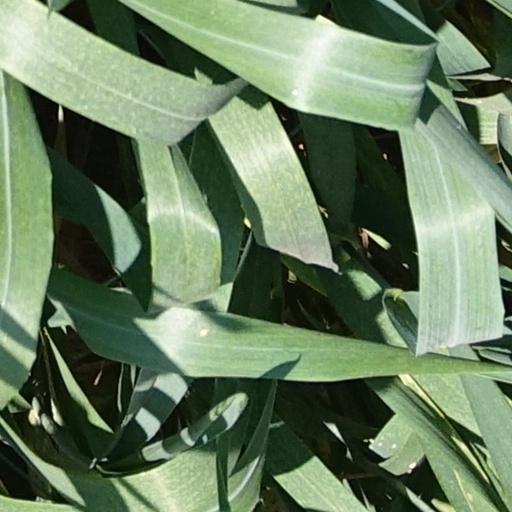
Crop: wheat